Markets of Taiping, Perak

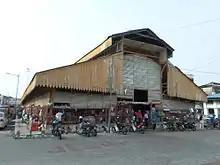
Taiping Wet Market

The first market built in Taiping was in 1884 and 1885. Due to the rapid growth of population in the town, there were more markets that mushroomed around the town to provide basic facilities to the folks. Below are the major markets that were constructed in 1884 until the late 1960s.